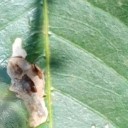
Label: Miner